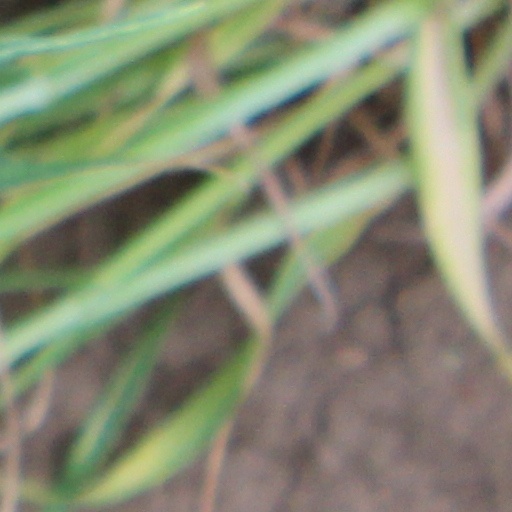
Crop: wheat